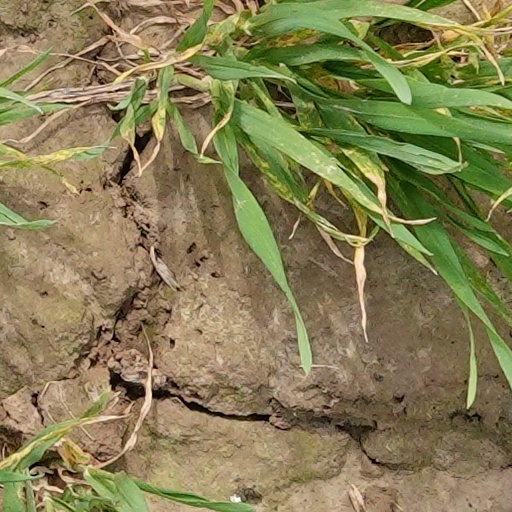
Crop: wheat